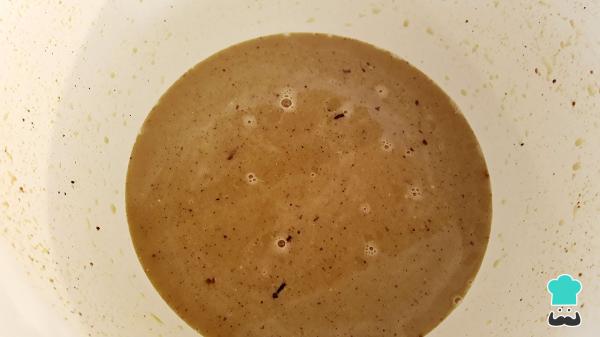
En un bol mezcla la leche caliente, el piloncillo, el clavo de olor, la nuez moscada y la canela en polvo.